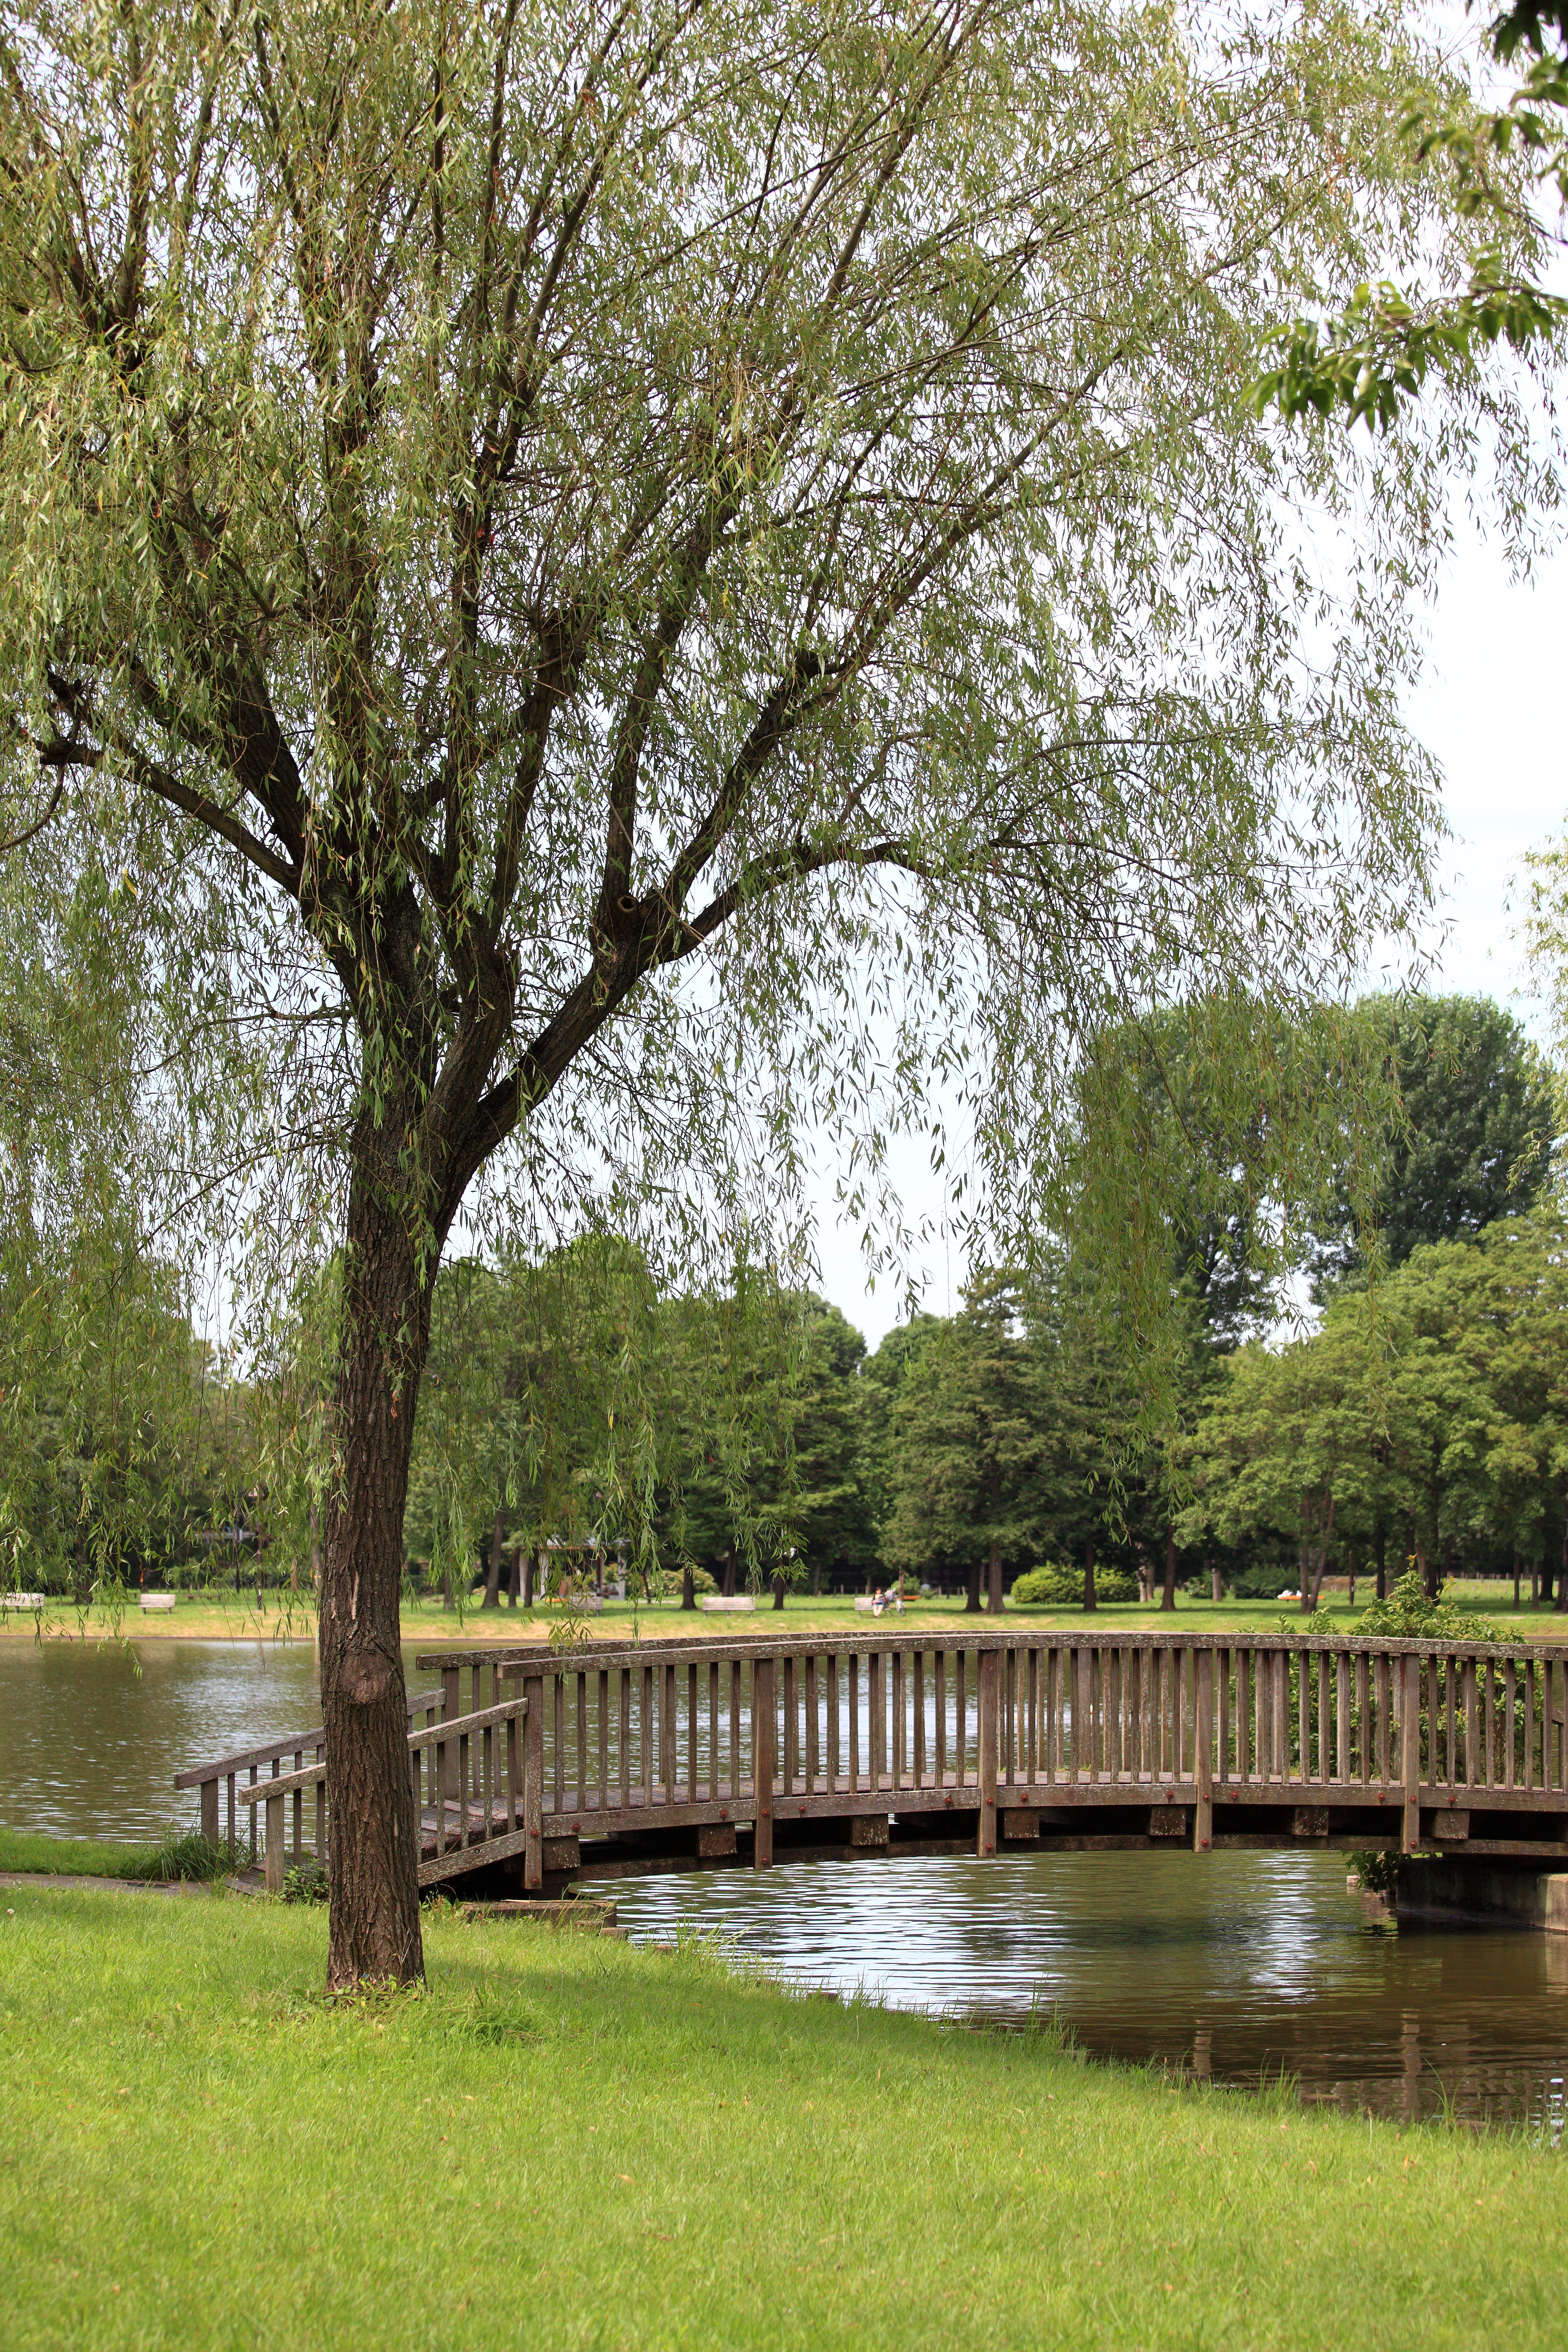
tree, plant, flower, river, pond, high, park, botany, garden, waterway, 5d, hires, botanical garden, estate, woodland, markii, hi, res, resolution, canon70200f4l, woody plant